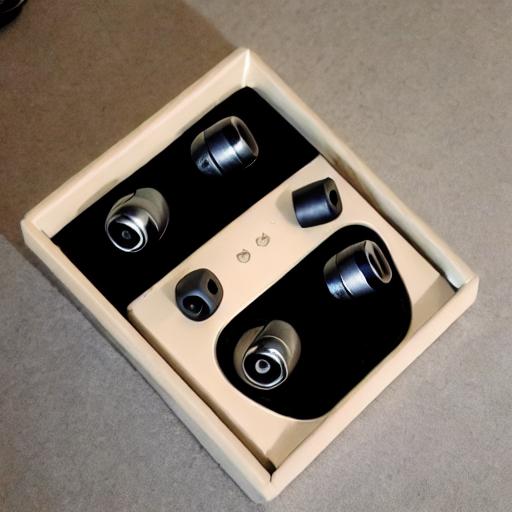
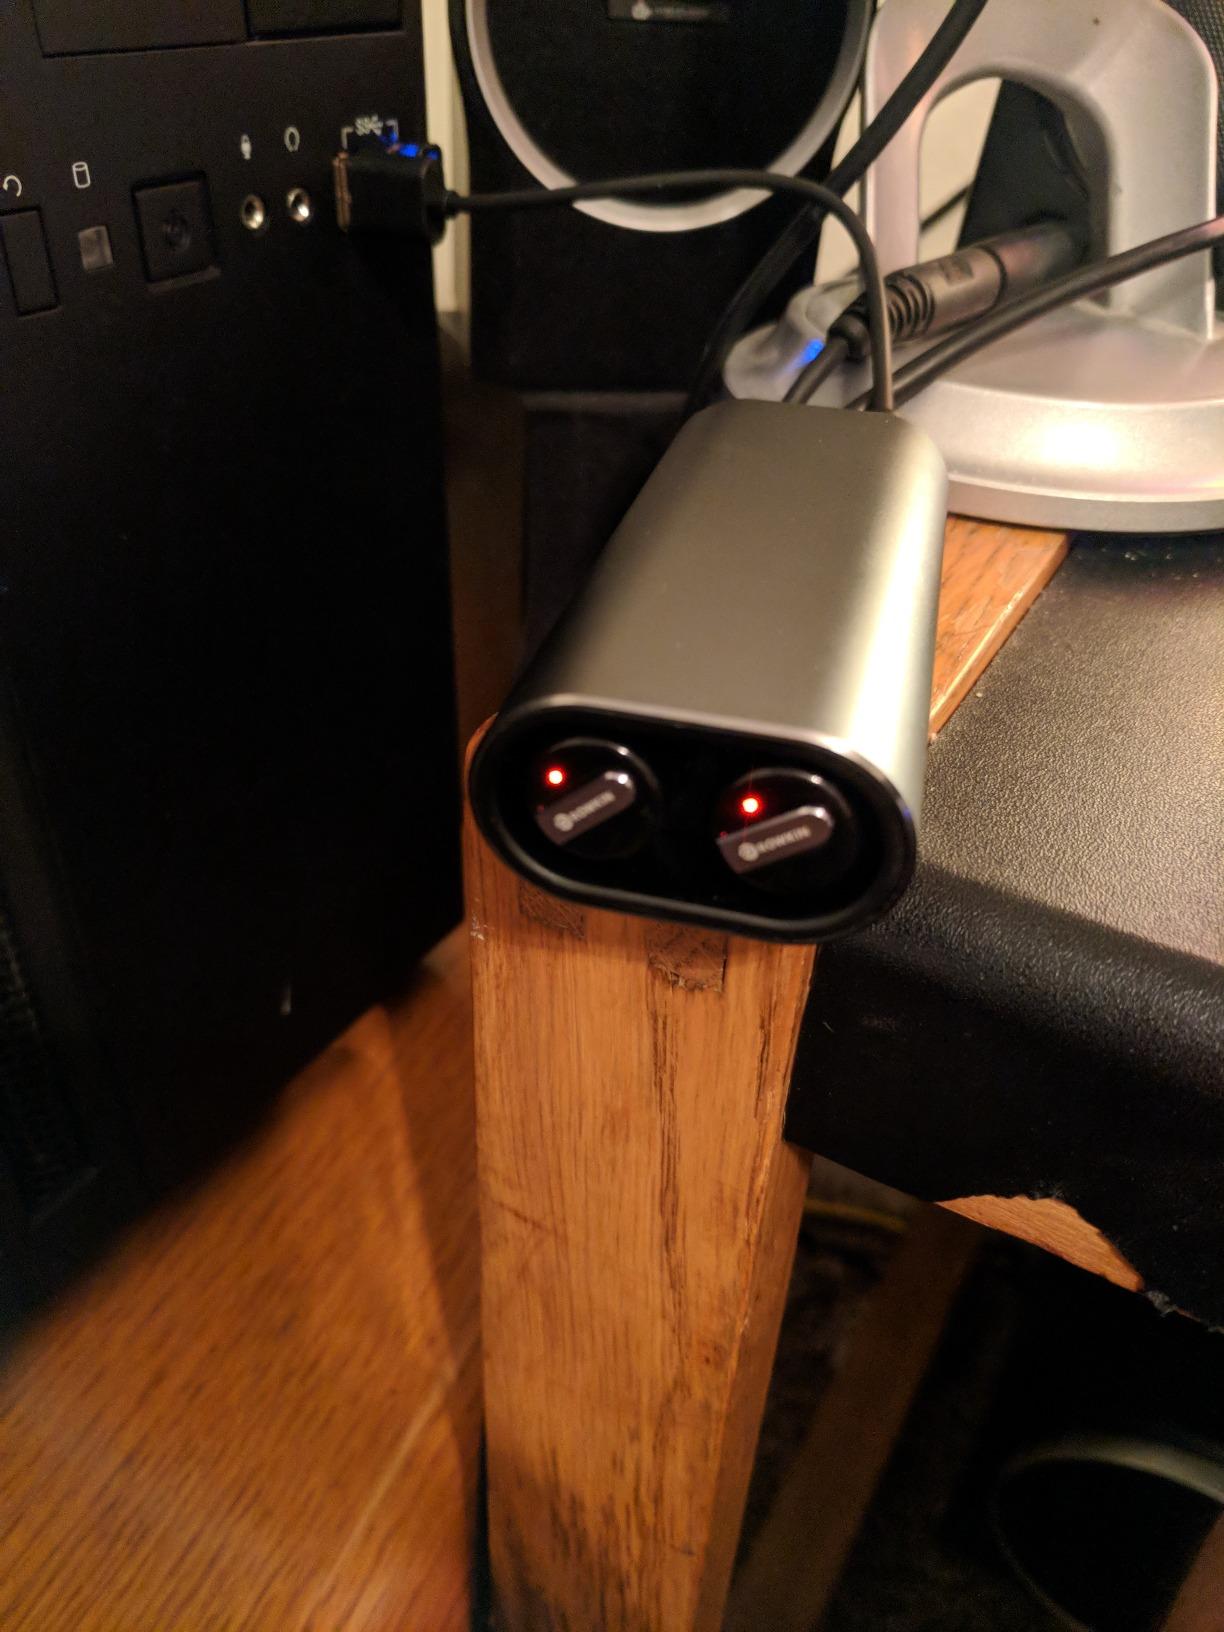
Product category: headphones
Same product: no